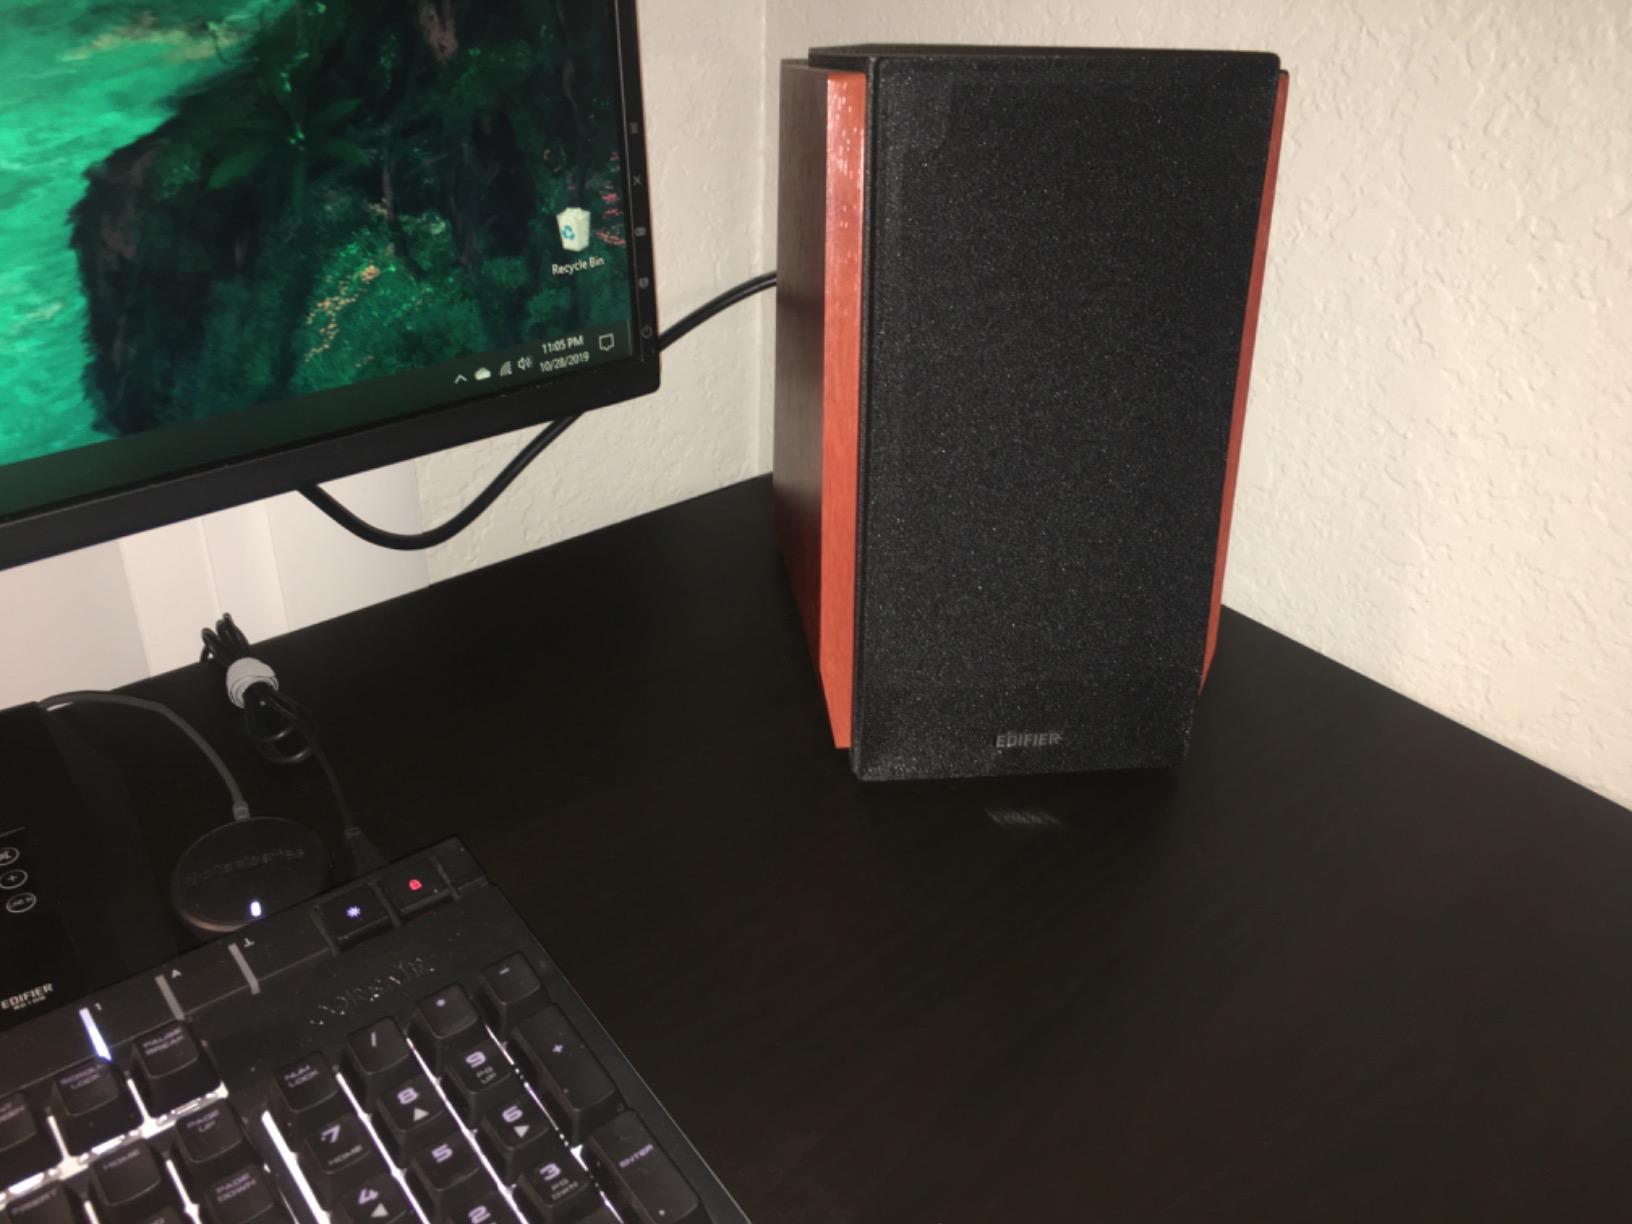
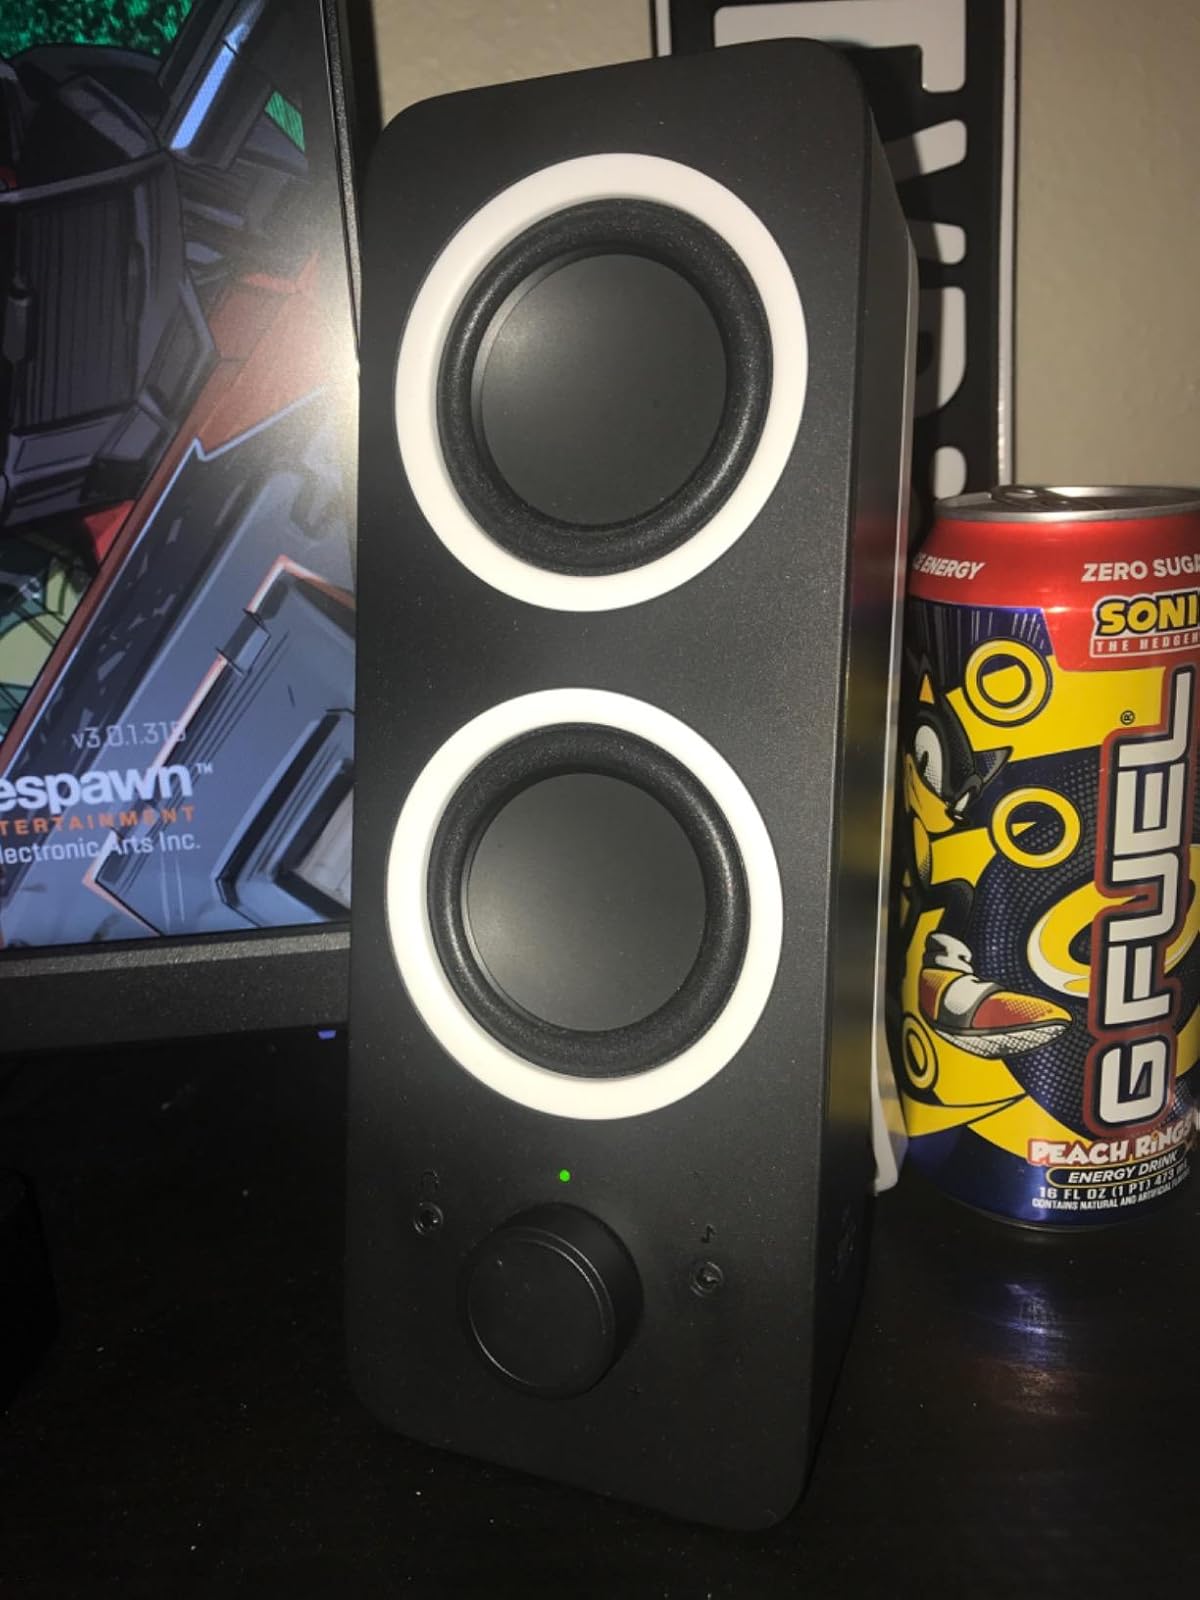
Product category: speaker
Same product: no